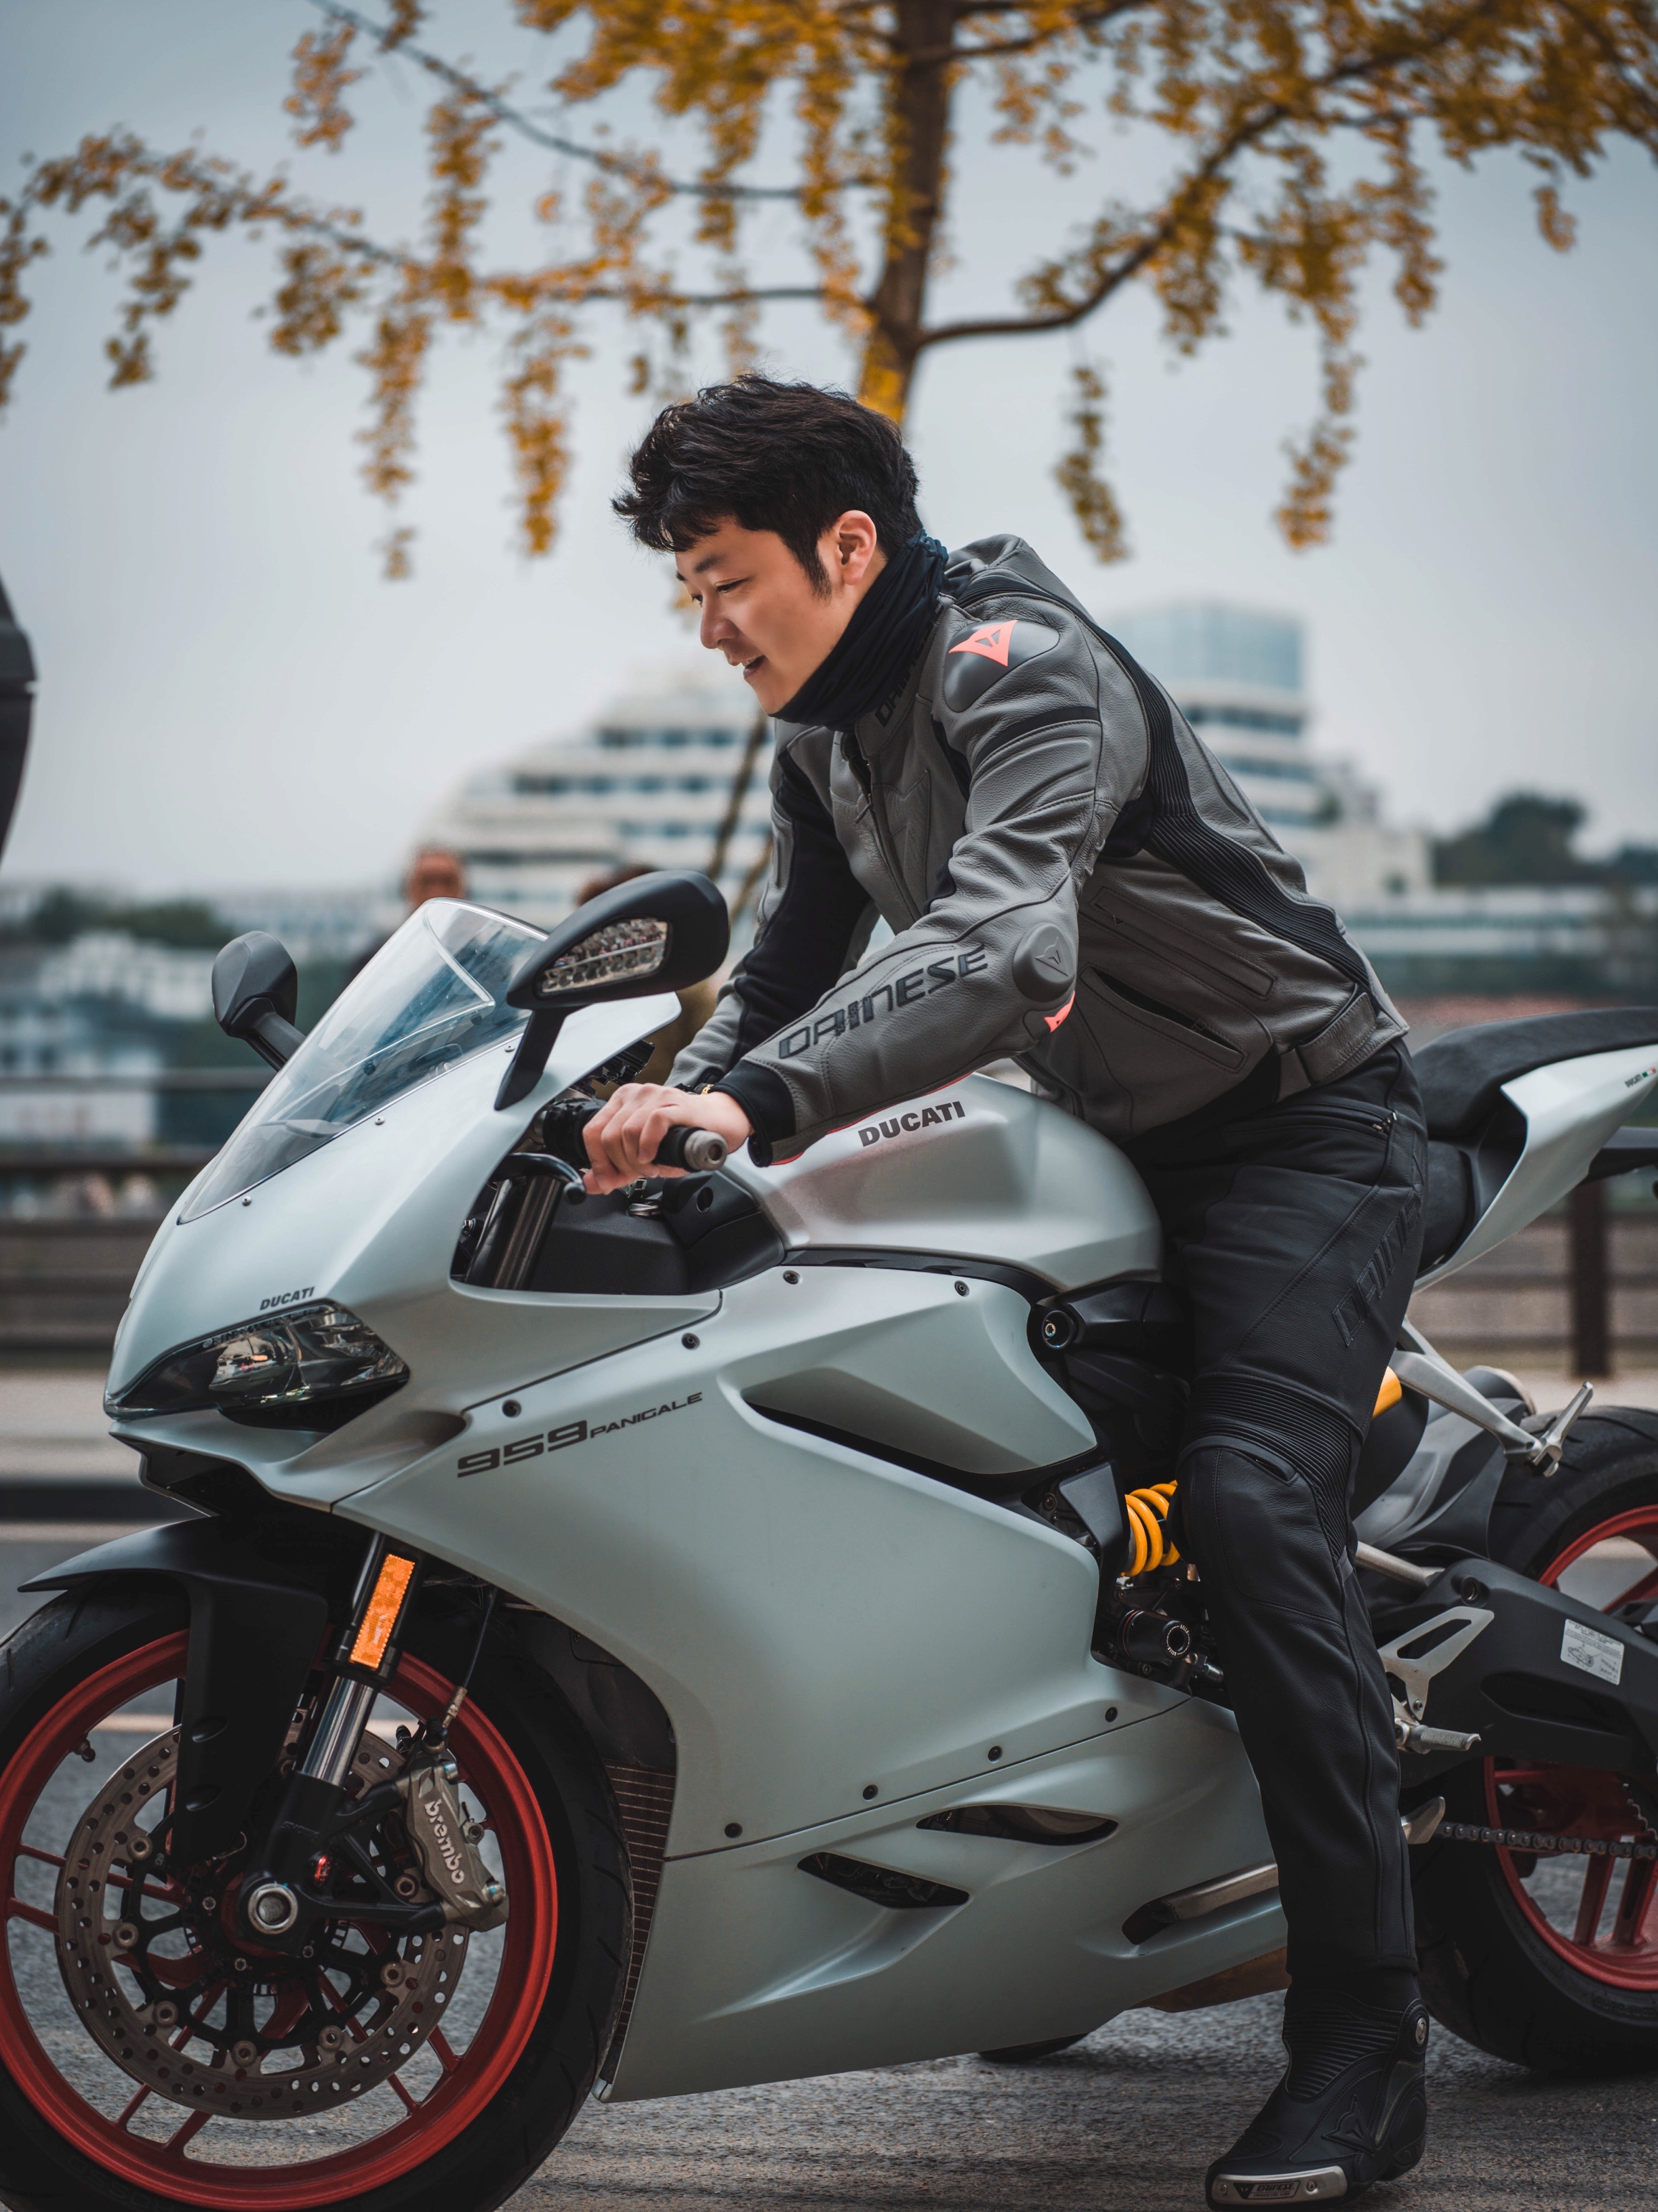
motorcycle, tire, wheel, vehicle, automotive lighting, automotive tire, motor vehicle, fuel tank, automotive design, sky, tree, headlamp, automotive exterior, gesture, yellow, motorcycling, rim, alloy wheel, motorcycle accessories, fender, street fashion, motorcycle fairing, personal protective equipment, motorcycle helmet, personal luxury car, sneakers, auto part, automotive wheel system, spoke, formal wear, road, boot, vehicle brake, Luggage and bags, luxury vehicle, motorsport, sports car, performance car, disc brake, helmet, eyewear, street, brake, bag, autumn, driving, leather